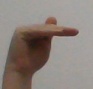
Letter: khaa